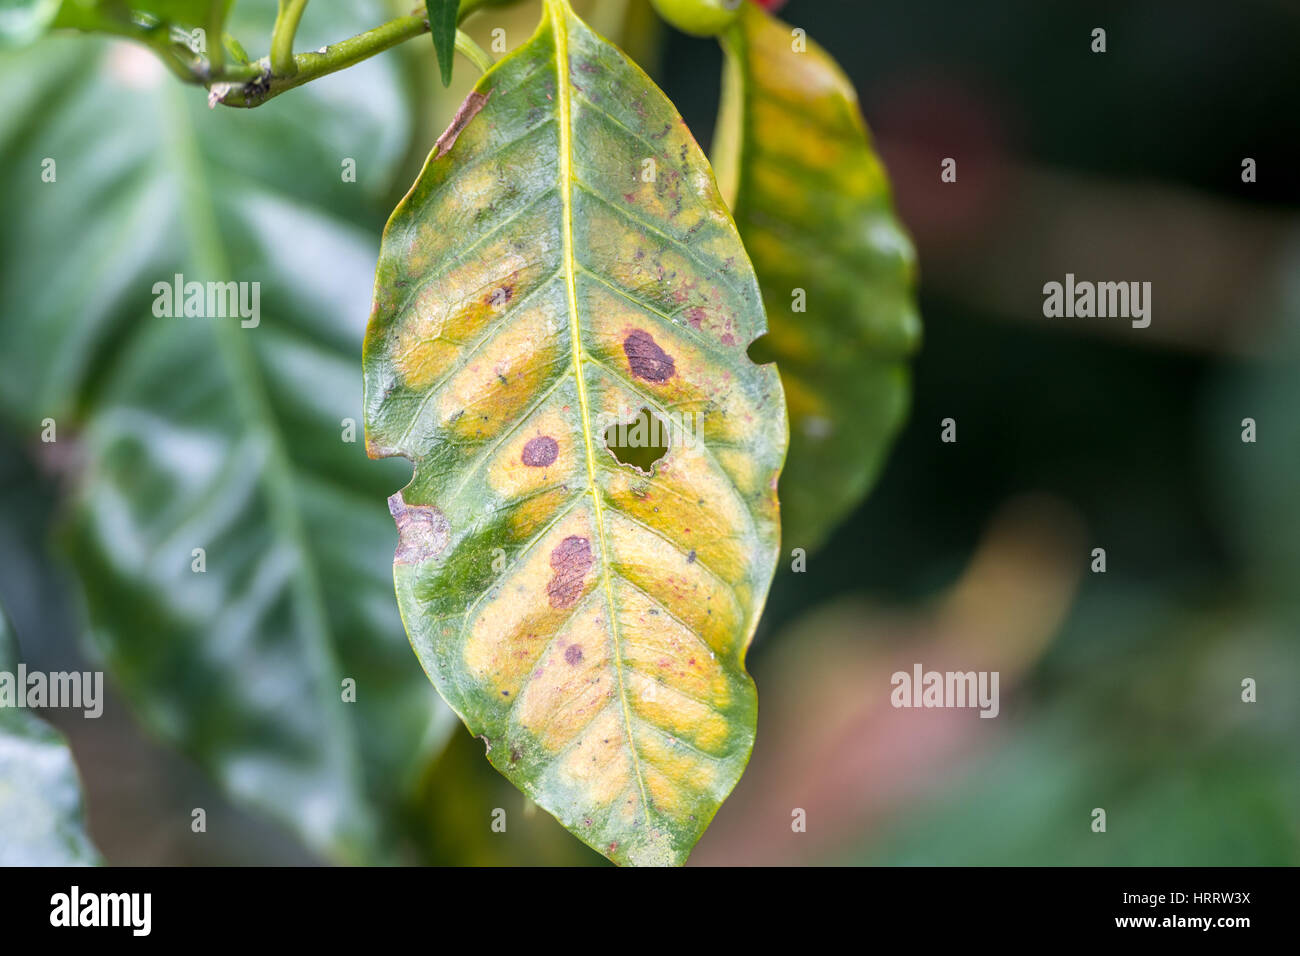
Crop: unknown
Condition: coffee_coffee_rust